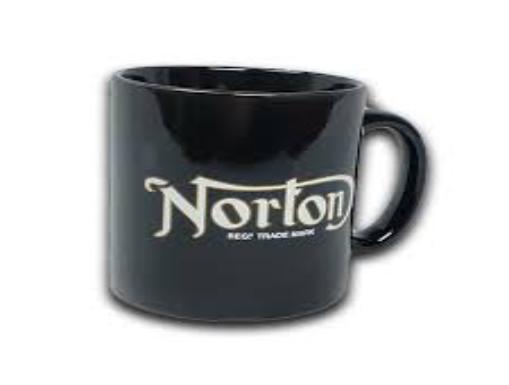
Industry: Necessities